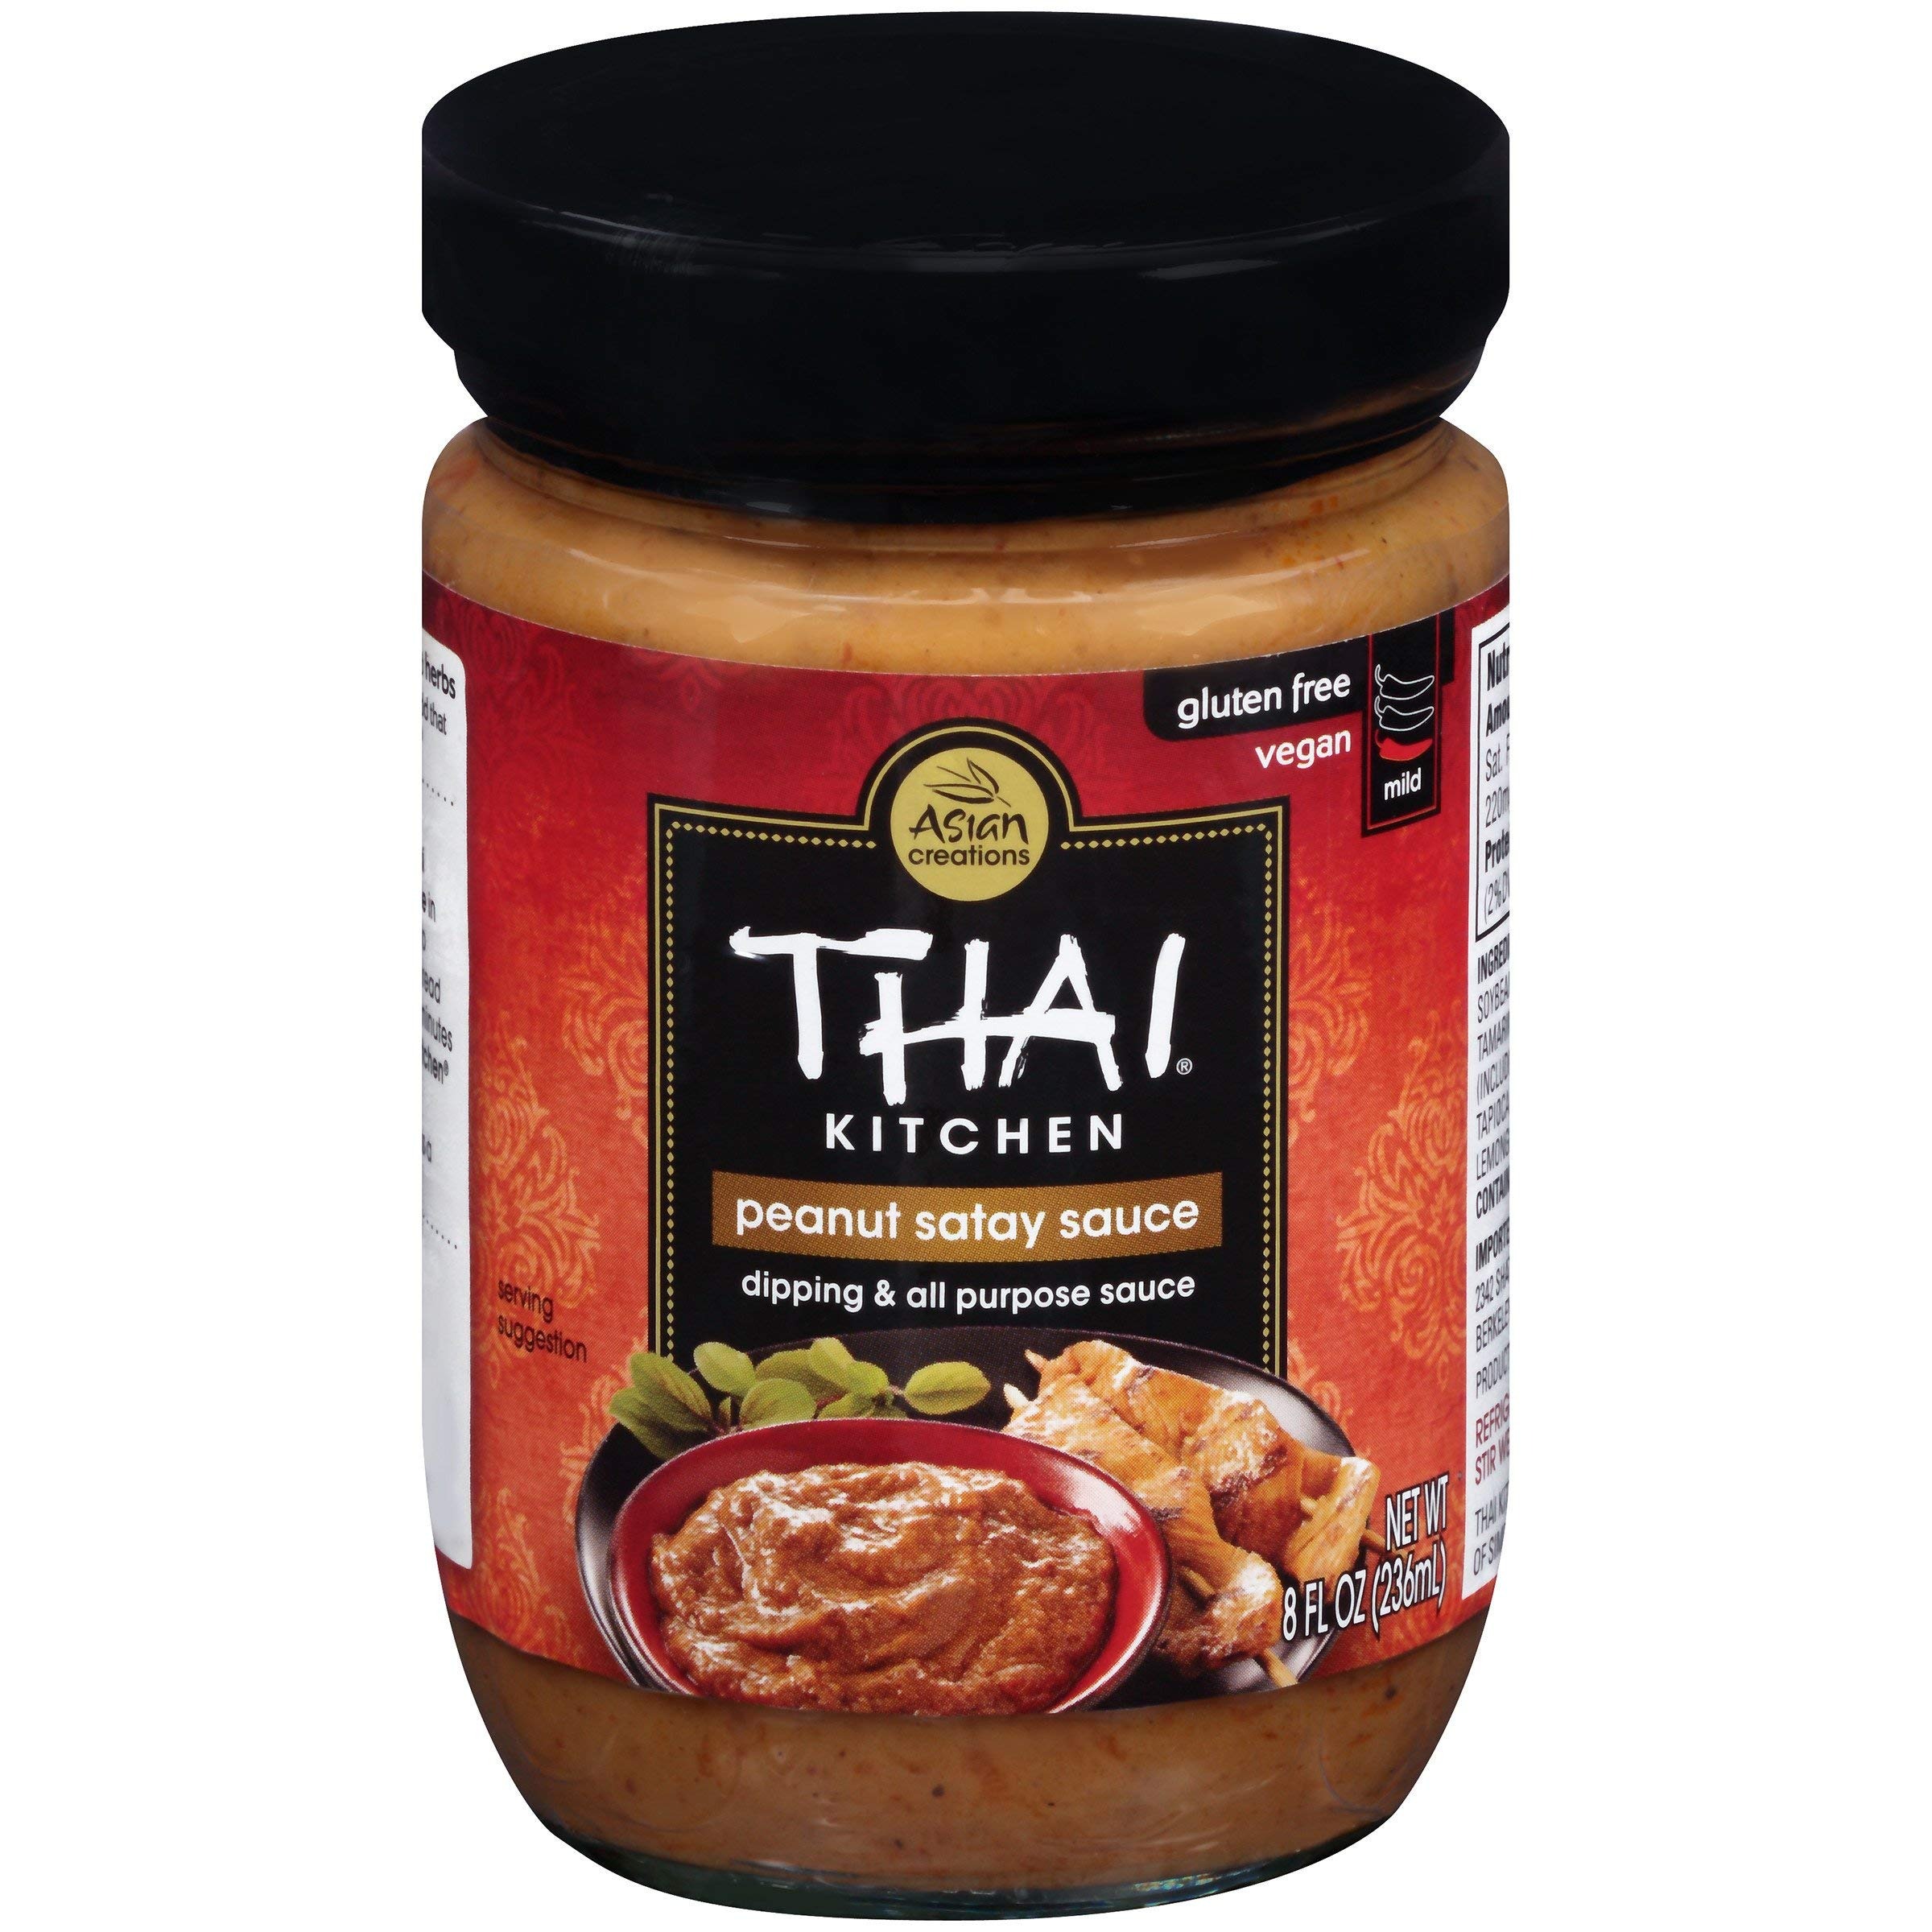
Item Name: Peanut Satay Sauce 8 Ounces (Case of 12)
Bullet Point: 8 Ounces
Product Description: Thai Kitchen 12X 8 Oz Peanut Satay Sauce Thai Kitchen Peanut Satay Sauce Makes It Easy To Enjoy Thailand'S Signature Sauce. Fresh Roasted Peanuts Are Slowly Simmered With Coconut Milk, Herbs And Spices To Create This Delicious Southern Thai Specialty. Serve It Thai-Style As A Dipping Sauce.: Gluten Free (Note: This Product Description Is Informational Only. Always Check The Actual Product Label In Your Possession For The Most Accurate Ingredient Information Before Use. For Any Health Or Dietary Related Matter Always Consult Your Doctor Before Use.)
Value: 96.0
Unit: Fl Oz

Price: 8.78